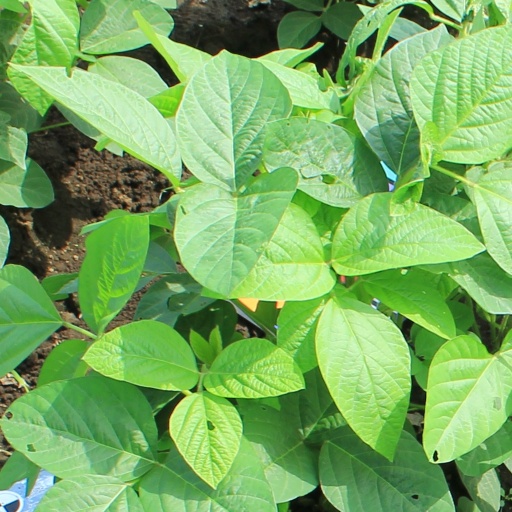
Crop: soybean